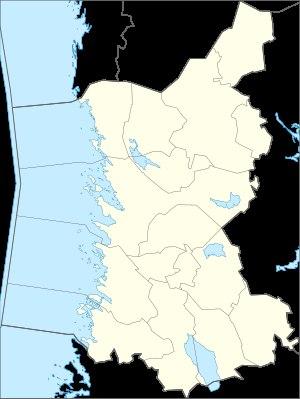
Le Satakunta est une région du sud-ouest de la Finlande. Elle faisait partie de la province de Finlande occidentale. La capitale est Pori.